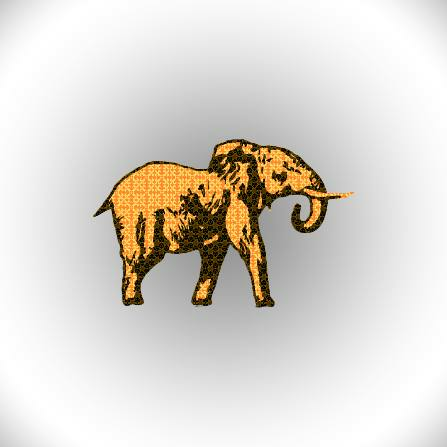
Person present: No